Automotive industry in Italy

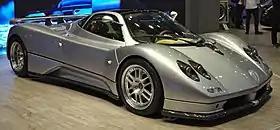
Pagani Zonda

Museo Alfa Romeo ('Alfa Romeo Historical Museum') is Alfa Romeo's official museum, located in Arese (Milan), and displaying a permanent collection of Alfa Romeo cars and engines. After being closed down in 2011, the museum reopened in June 2015. The museum was officially inaugurated on 18 December 1976, and is located in the former Alfa Romeo Arese factory area. Production of cars ended in 2002 and engine production in 2006 in Arese factory complex. At the beginning of 2009 the museum was closed down a first time for renovations and opened in the end of the year, to celebrate Alfa Romeo's 100th birthday in 2010. It was closed once more in February 2011, reportedly for renovation work again.